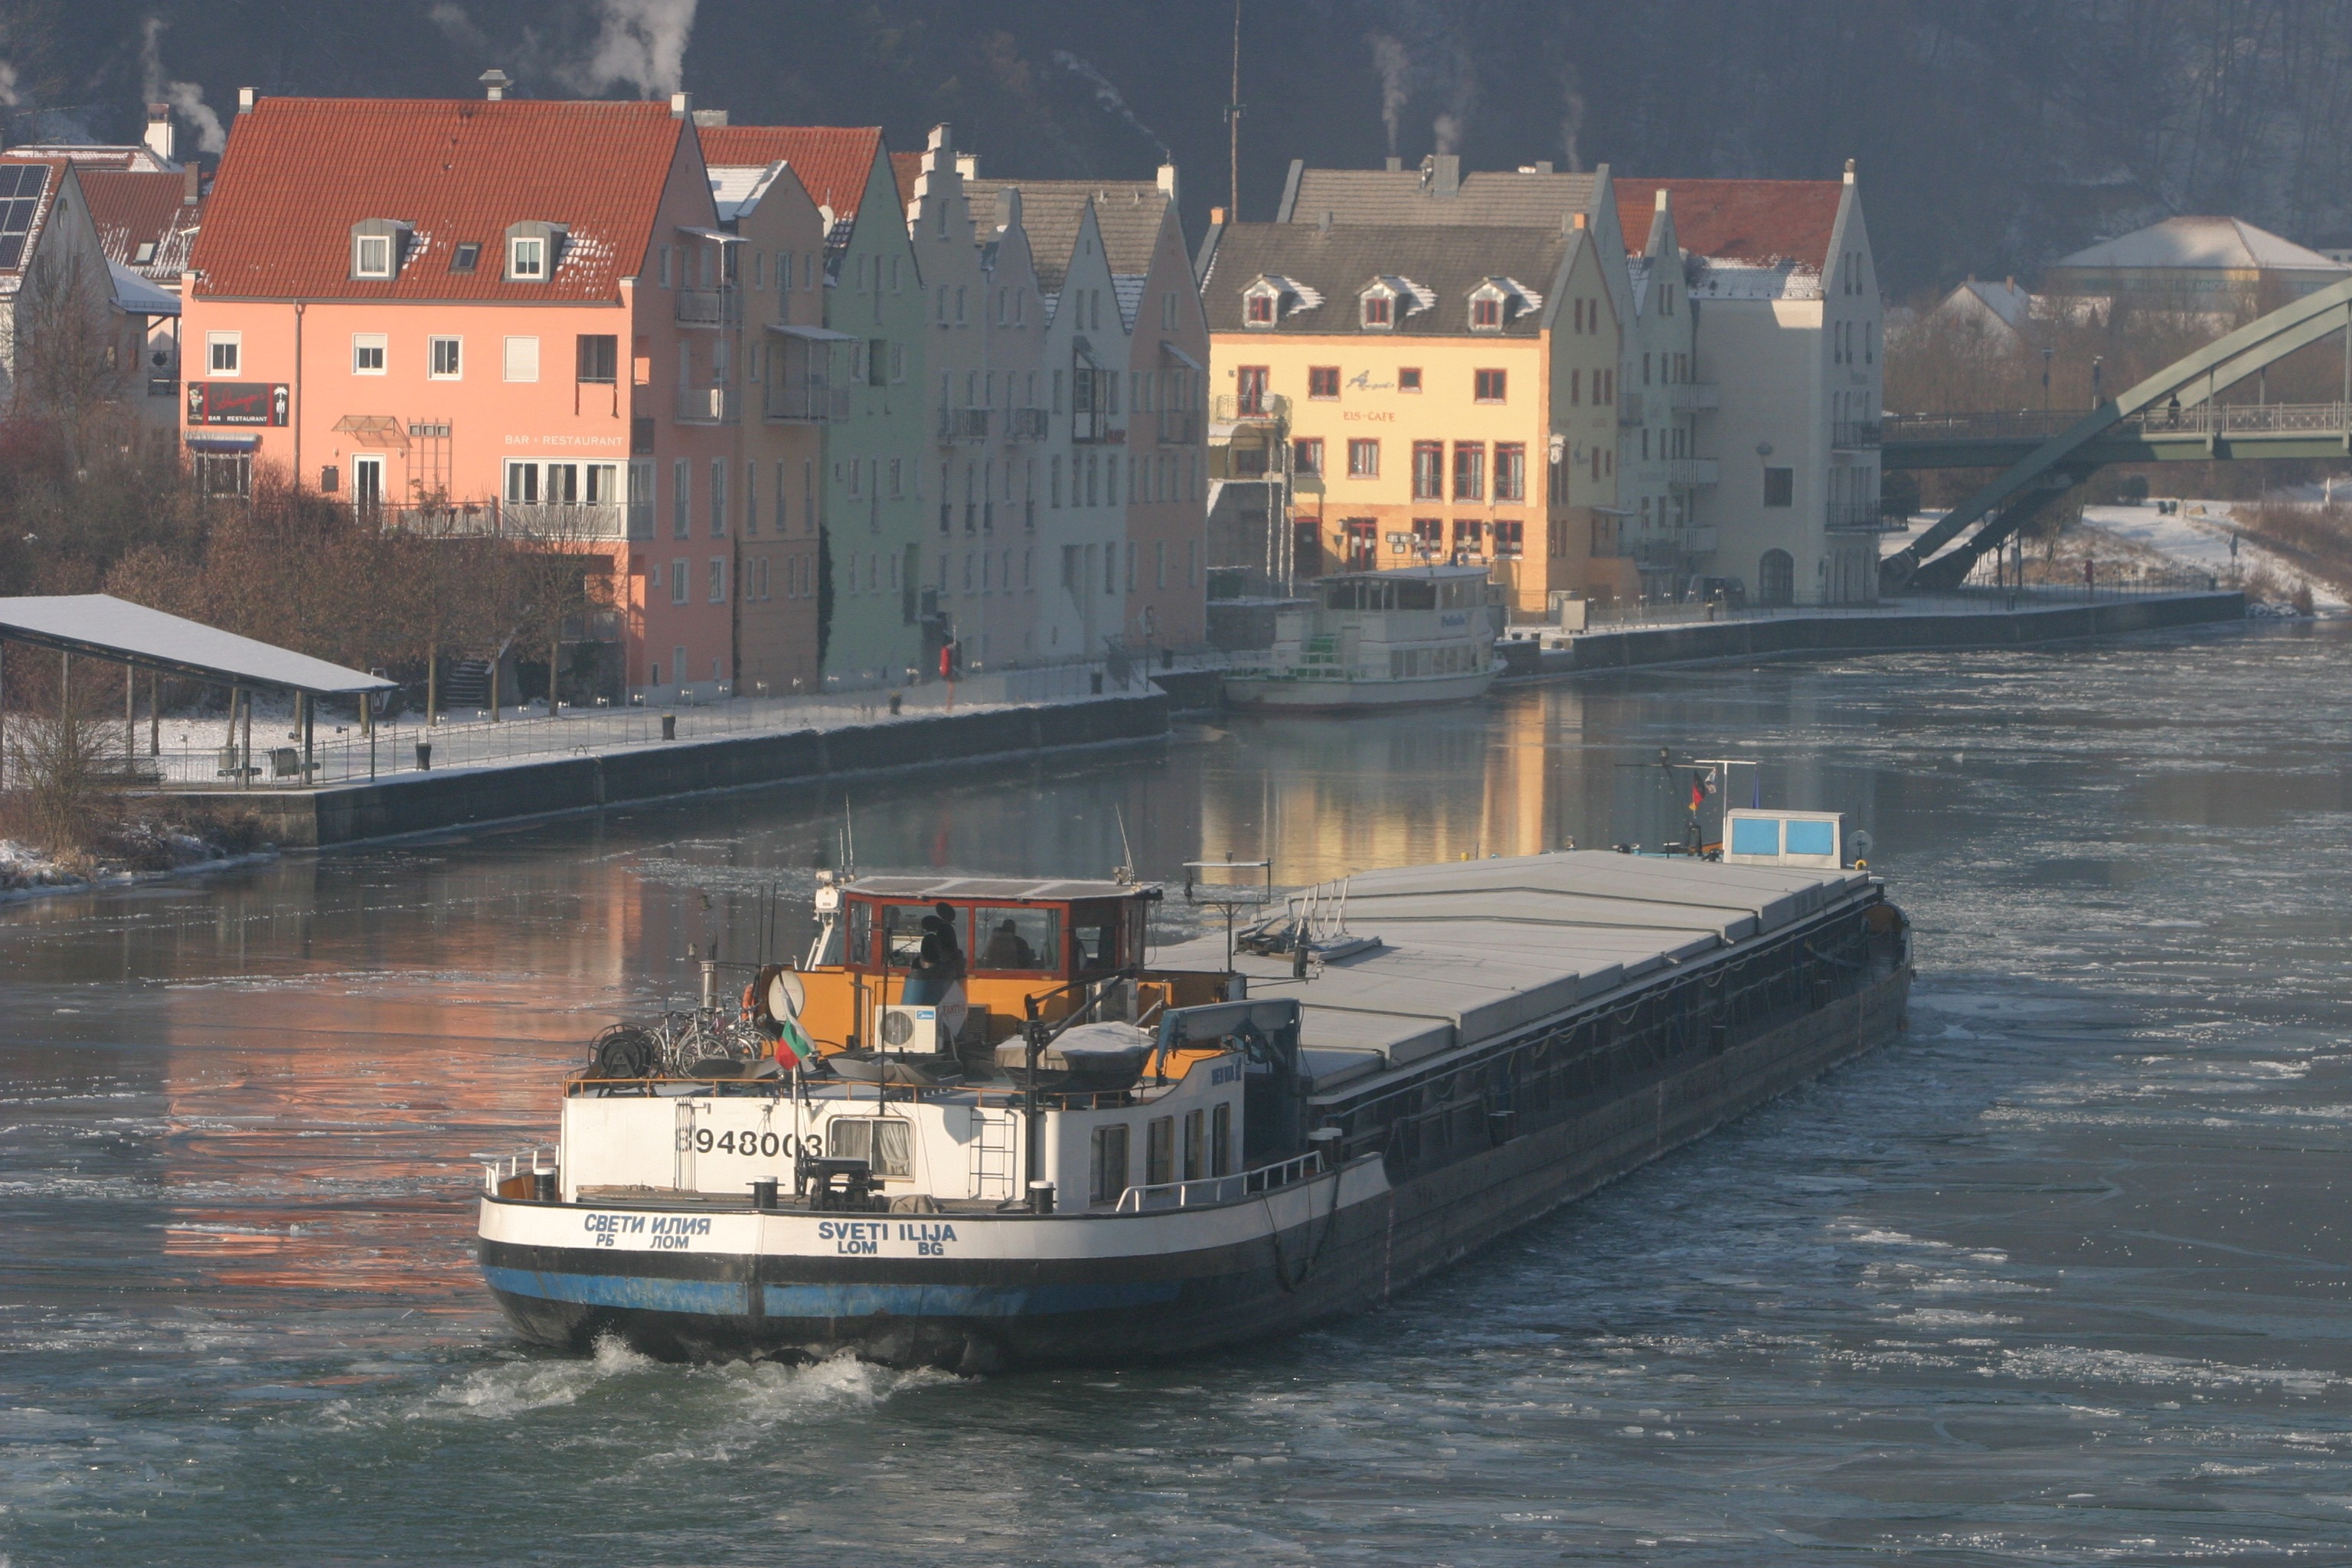
sea, boat, river, canal, ship, vehicle, harbor, port, cargo ship, waterway, ferry, channel, tugboat, watercraft, barge, container ship, frachtschiff, passenger ship, freight transport, main danube canal, altm hl valley, riedenburg, harbour row